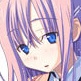
Portrait style: Anime Portrait